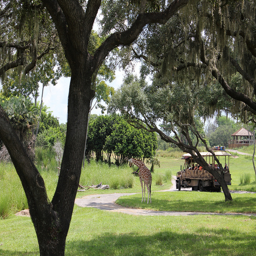
A giraffe is walking next to a road
A safari tour view of a giraffe at an amusement park.
A giraffe next to the road on a safari ride.
A picture of a giraffe in the grass in the wild.
A giraffe is foraging as a large truck drives past.